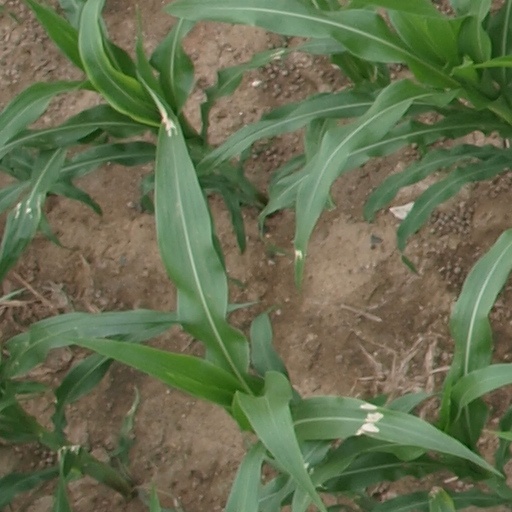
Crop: maize; corn